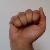
The image shows a hand gesture representing the letter 'A' in Indian Sign Language.